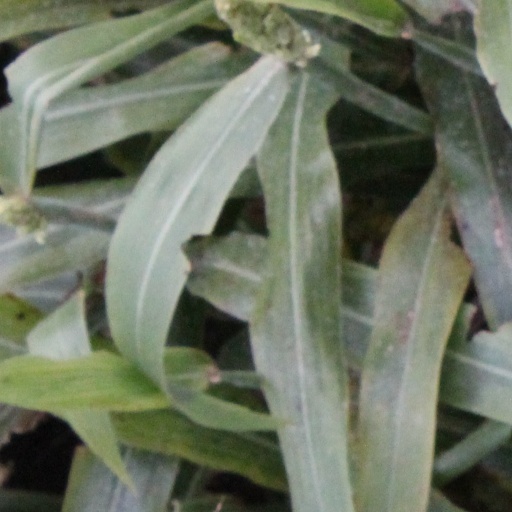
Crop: sorghum